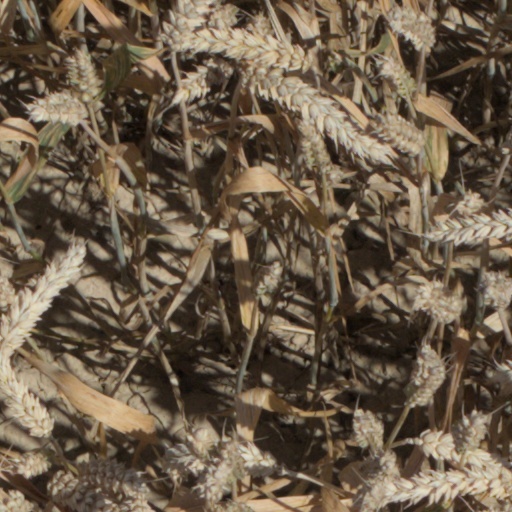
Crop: wheat